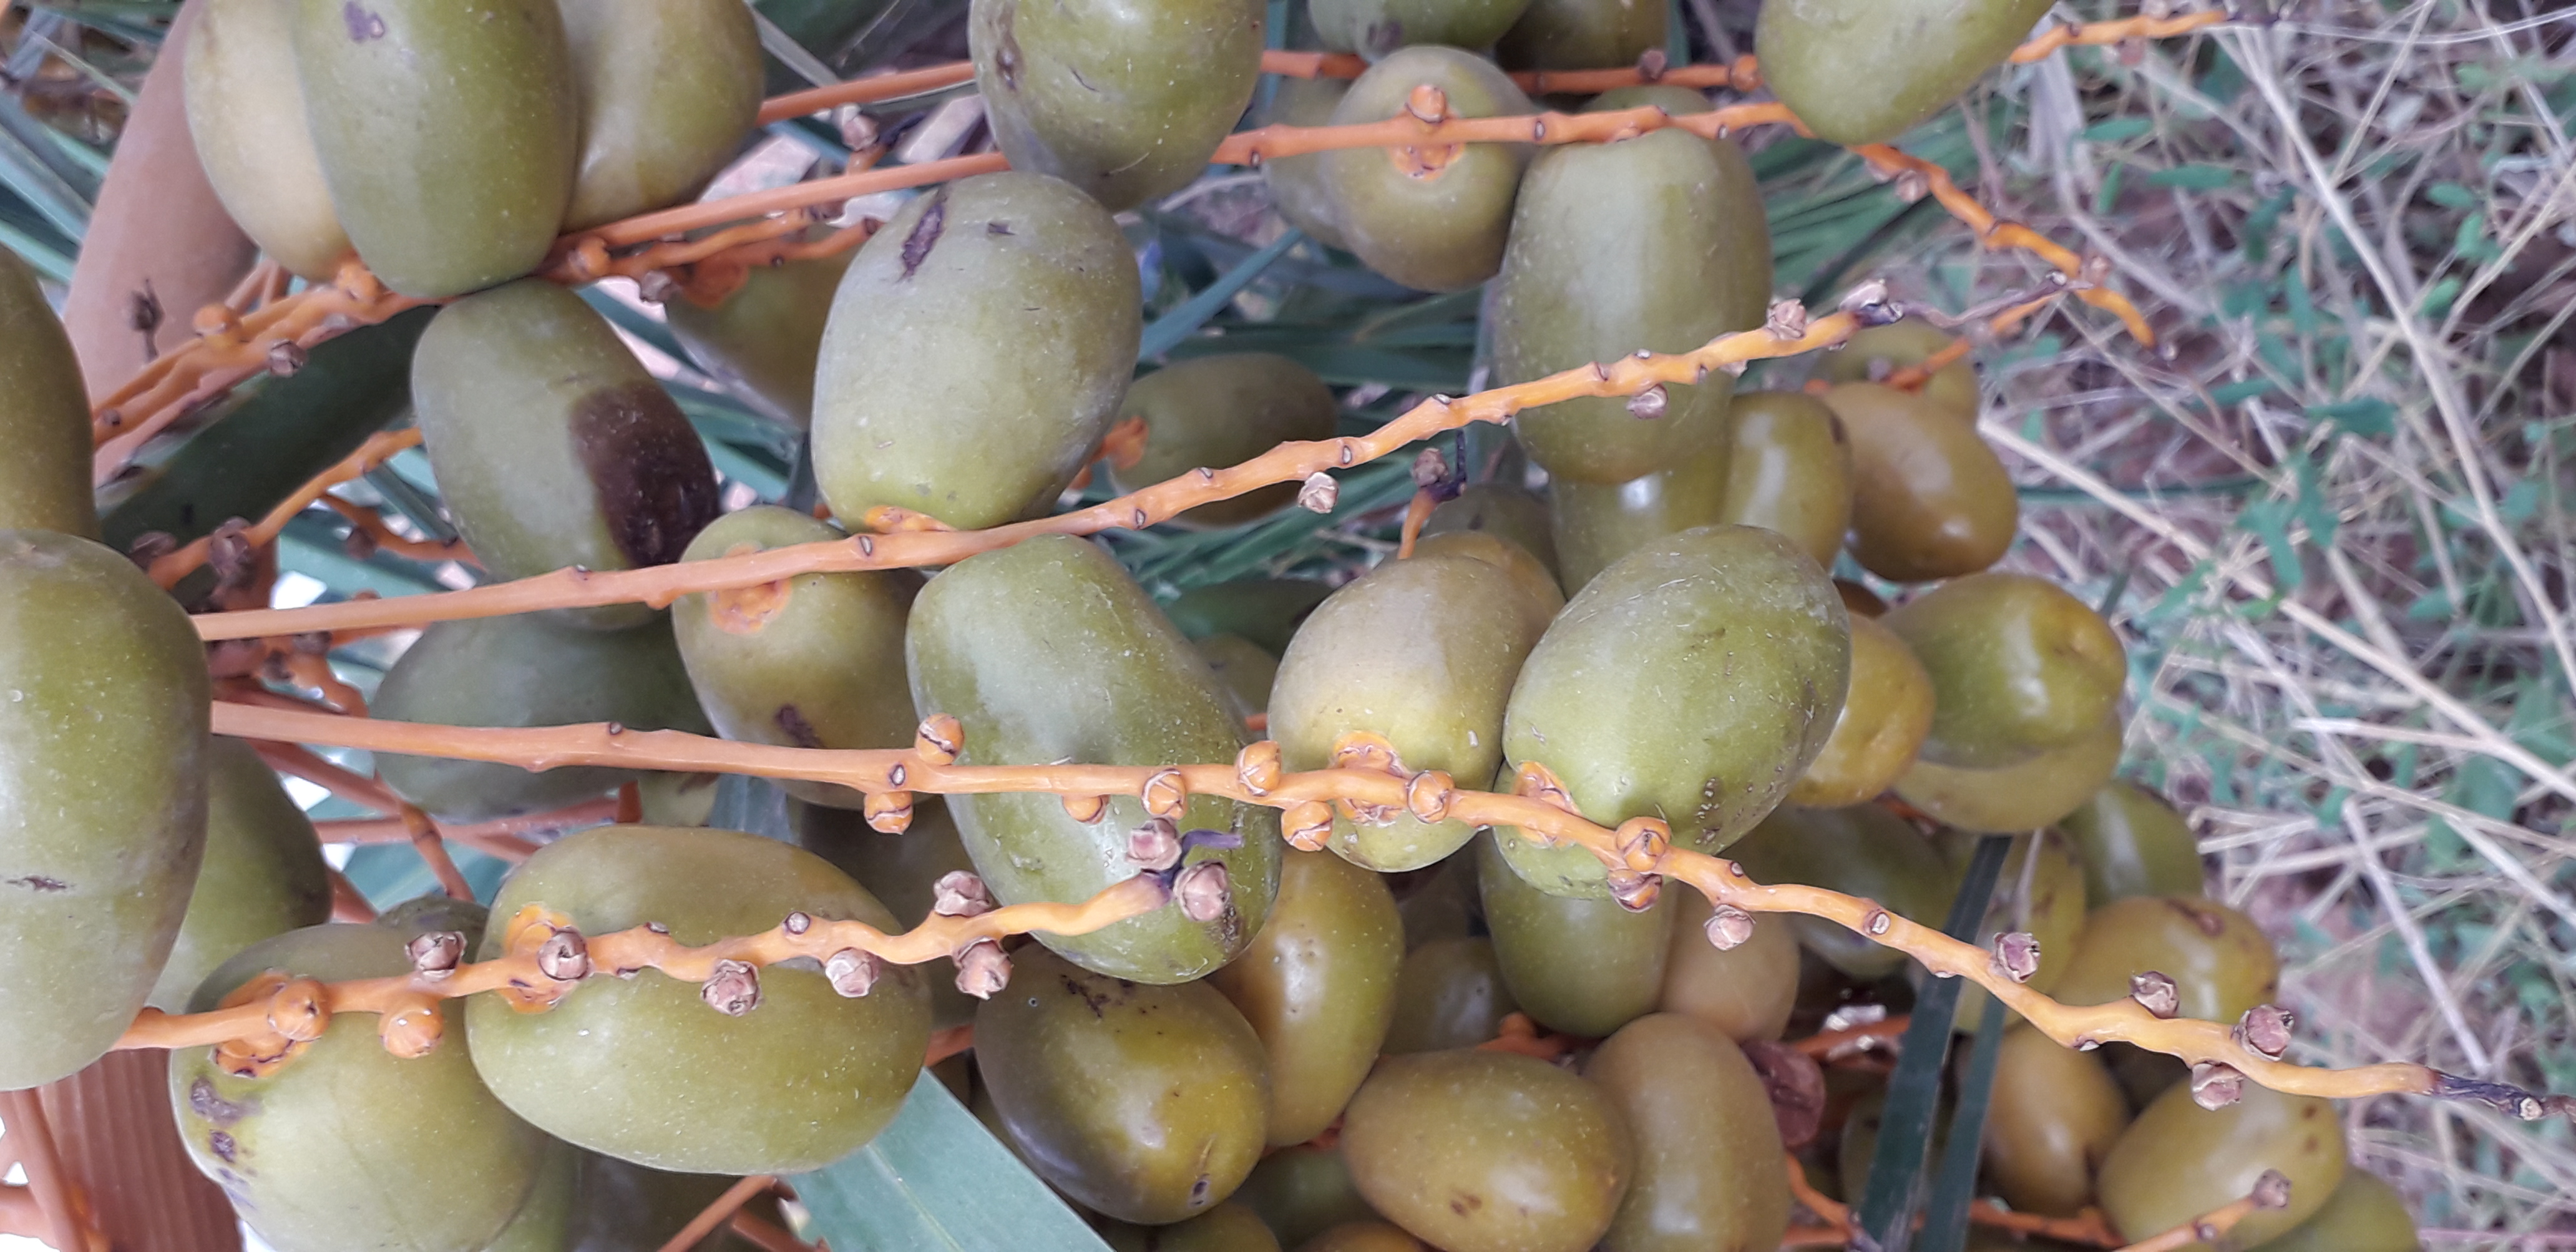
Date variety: Boufagous